Lahu Ke Do Rang (1979 film)

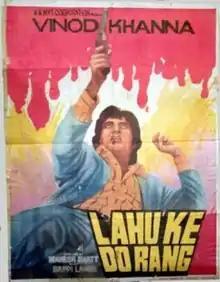
Film poster

Lahu Ke Do Rang is a 1979 Hindi movie directed by Mahesh Bhatt. This was his first movie as director. The film stars Vinod Khanna, Shabana Azmi, Danny Denzongpa, Helen, Ranjeet. The music and lyrics for the film are by Bappi Lahiri and Farooq Qaiser respectively.